Rhyl Town Hall

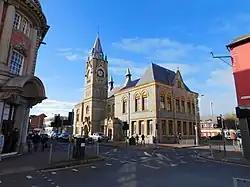
Rhyl Town Hall

Rhyl Town Hall is a municipal structure in Wellington Road in Rhyl, Denbighshire, Wales. The town hall, which was the headquarters of Rhyl Urban District Council, is a Grade II listed building.